Phaethon

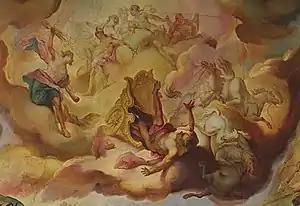
"Fall of Phaethon", by Johann Michael Franz

According to Clement of Alexandria "... in the time of Crotopus occurred the burning of Phaethon, and the deluges of Deucalion". In "The Twelve Caesars", Suetonius attributes to the emperor Tiberius the following repeated remark about the future emperor Caligula: "That to allow Gaius to live would prove the ruin of himself and of all men, and that he was raising a viper for the Roman people and a Phaethon for the world".